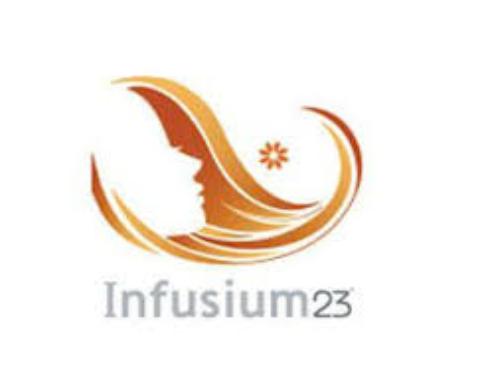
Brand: Infusium 23
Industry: Necessities